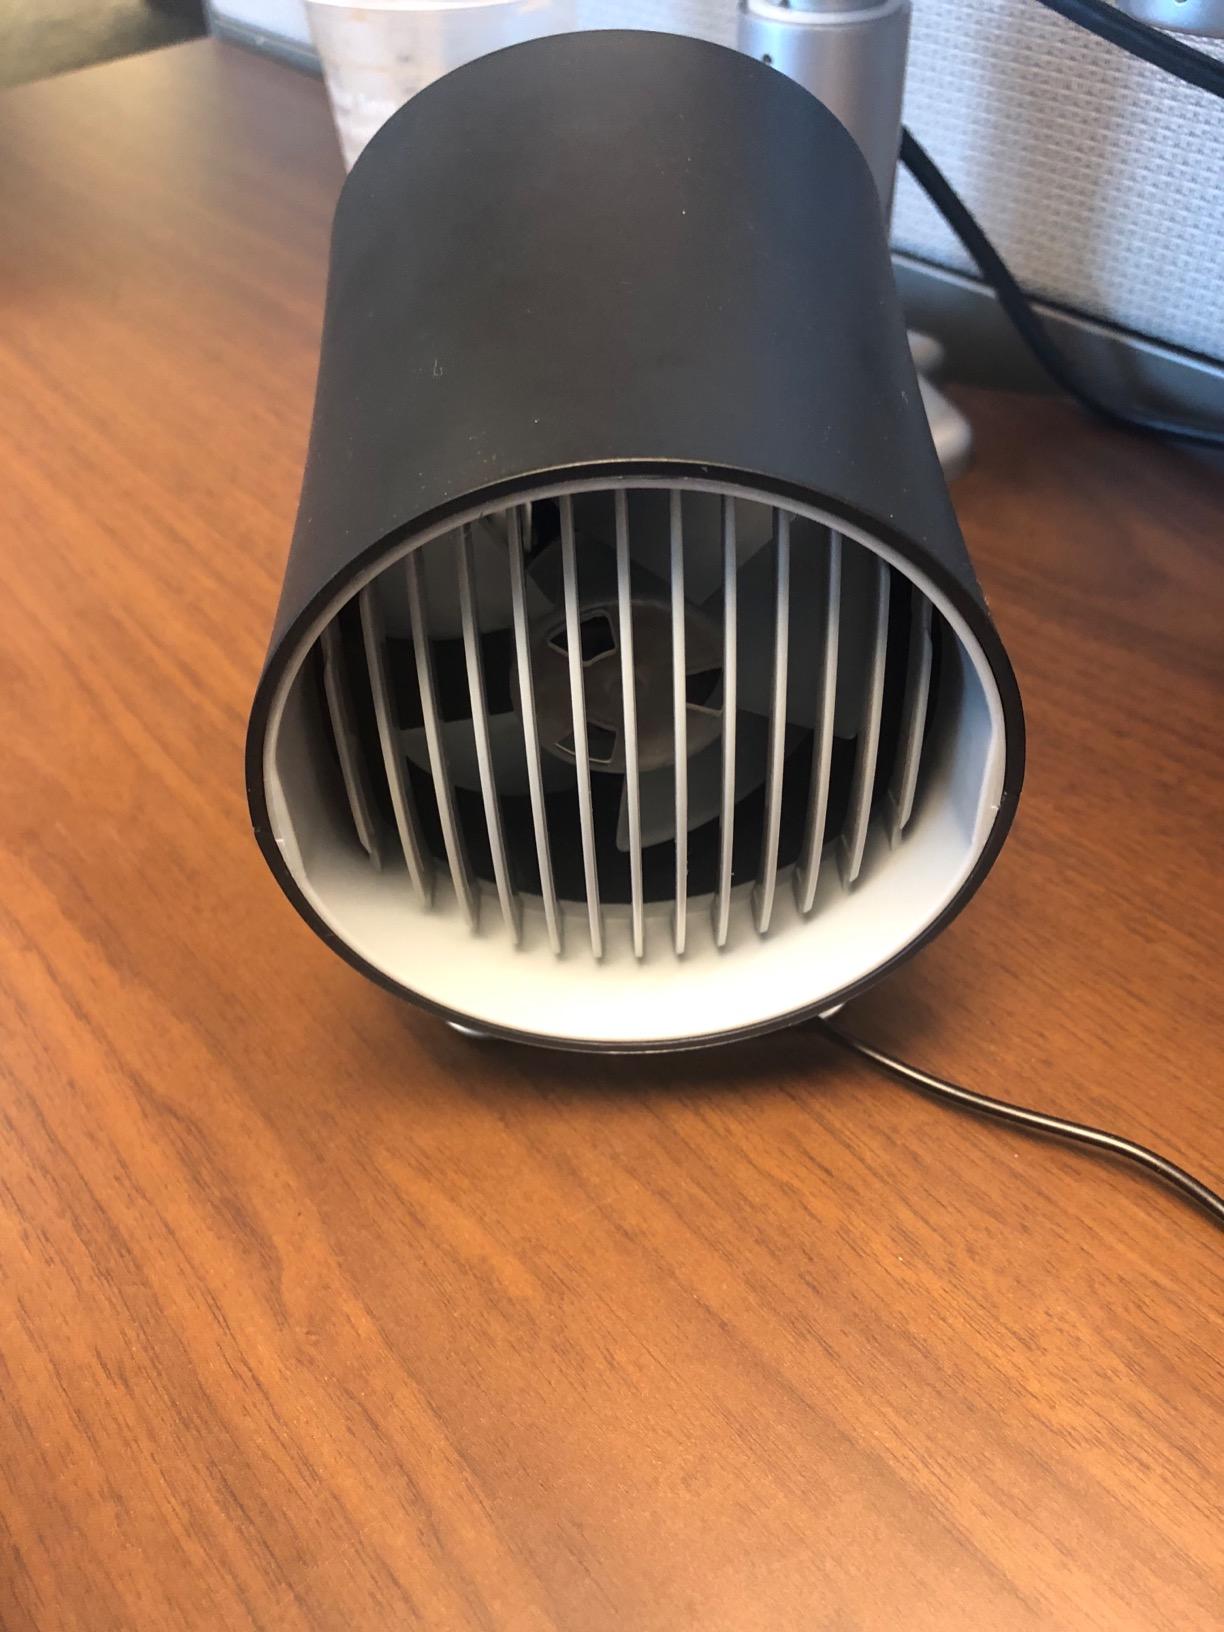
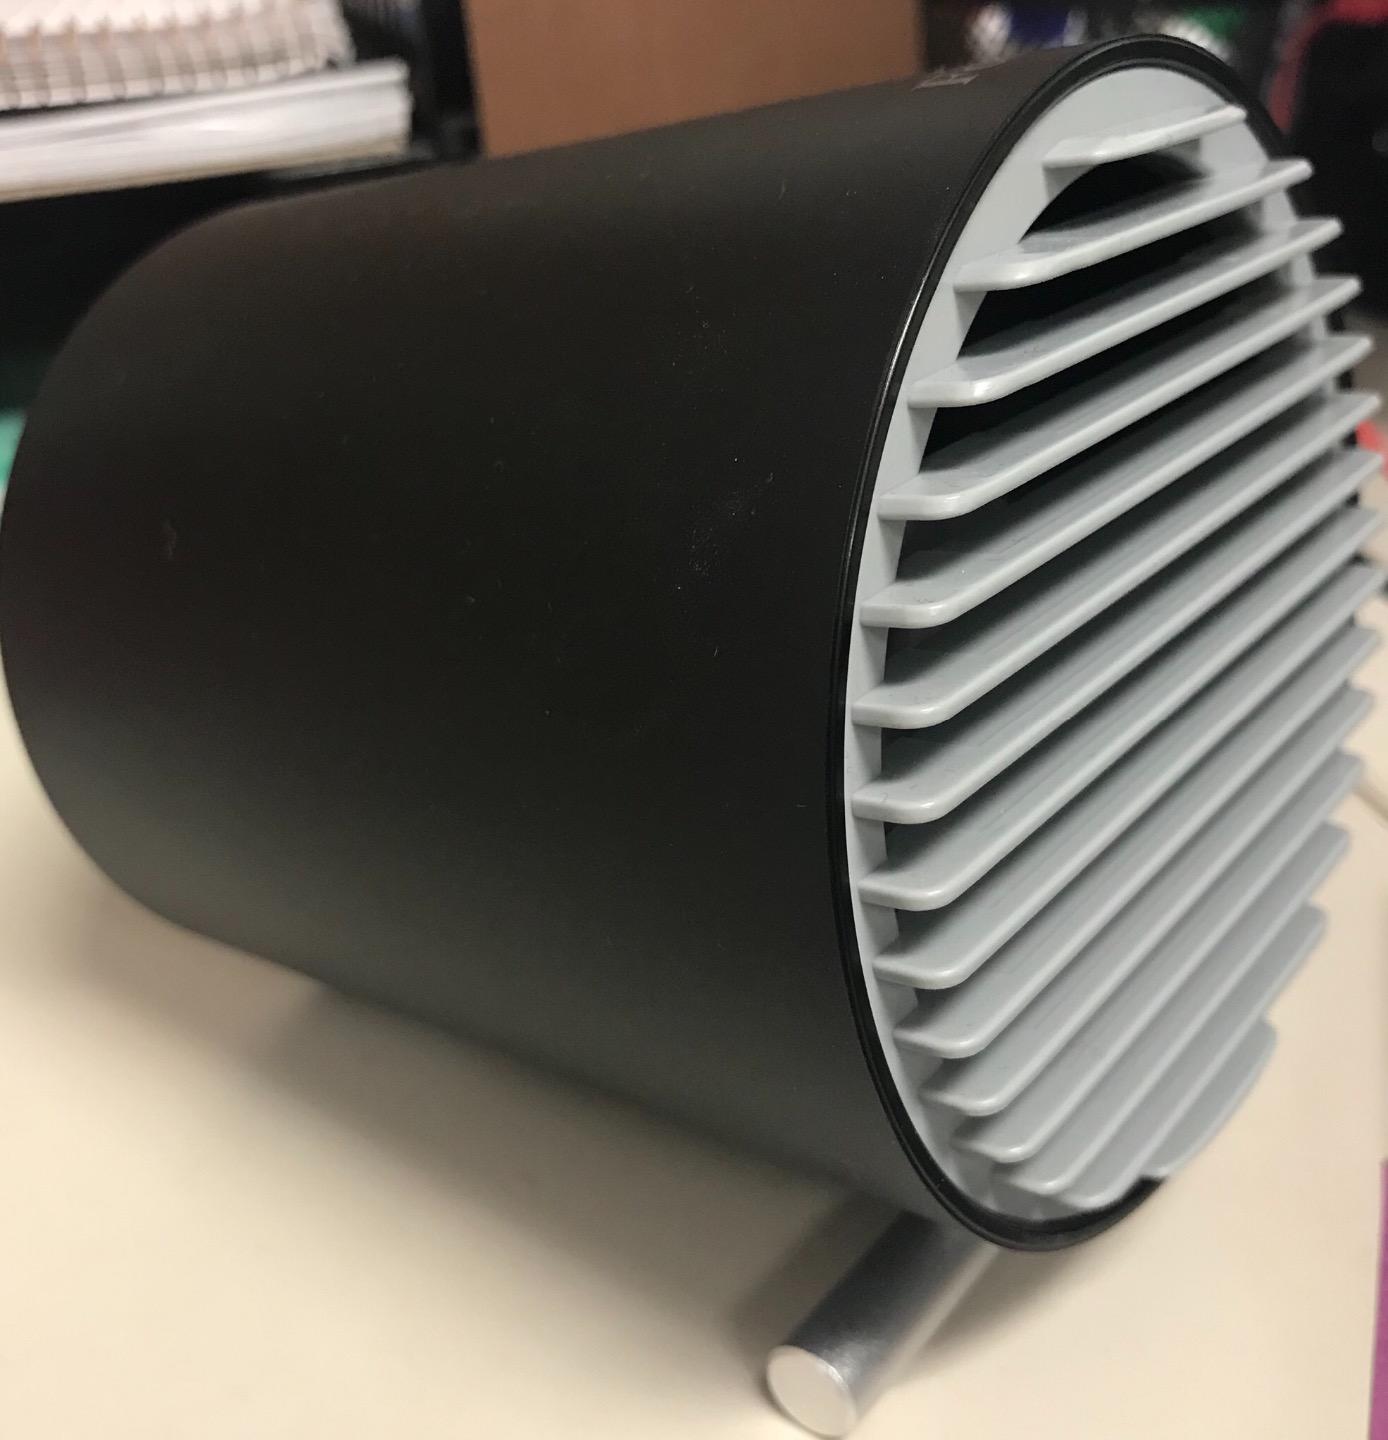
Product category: fan
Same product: no